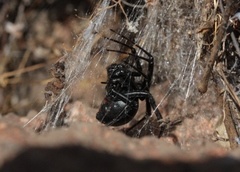
Species: Lactrodectus_hesperus